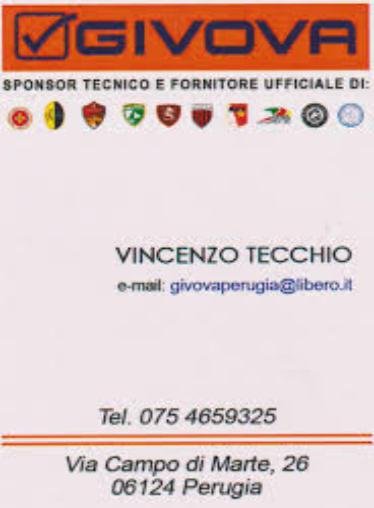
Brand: Givova
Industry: Clothes